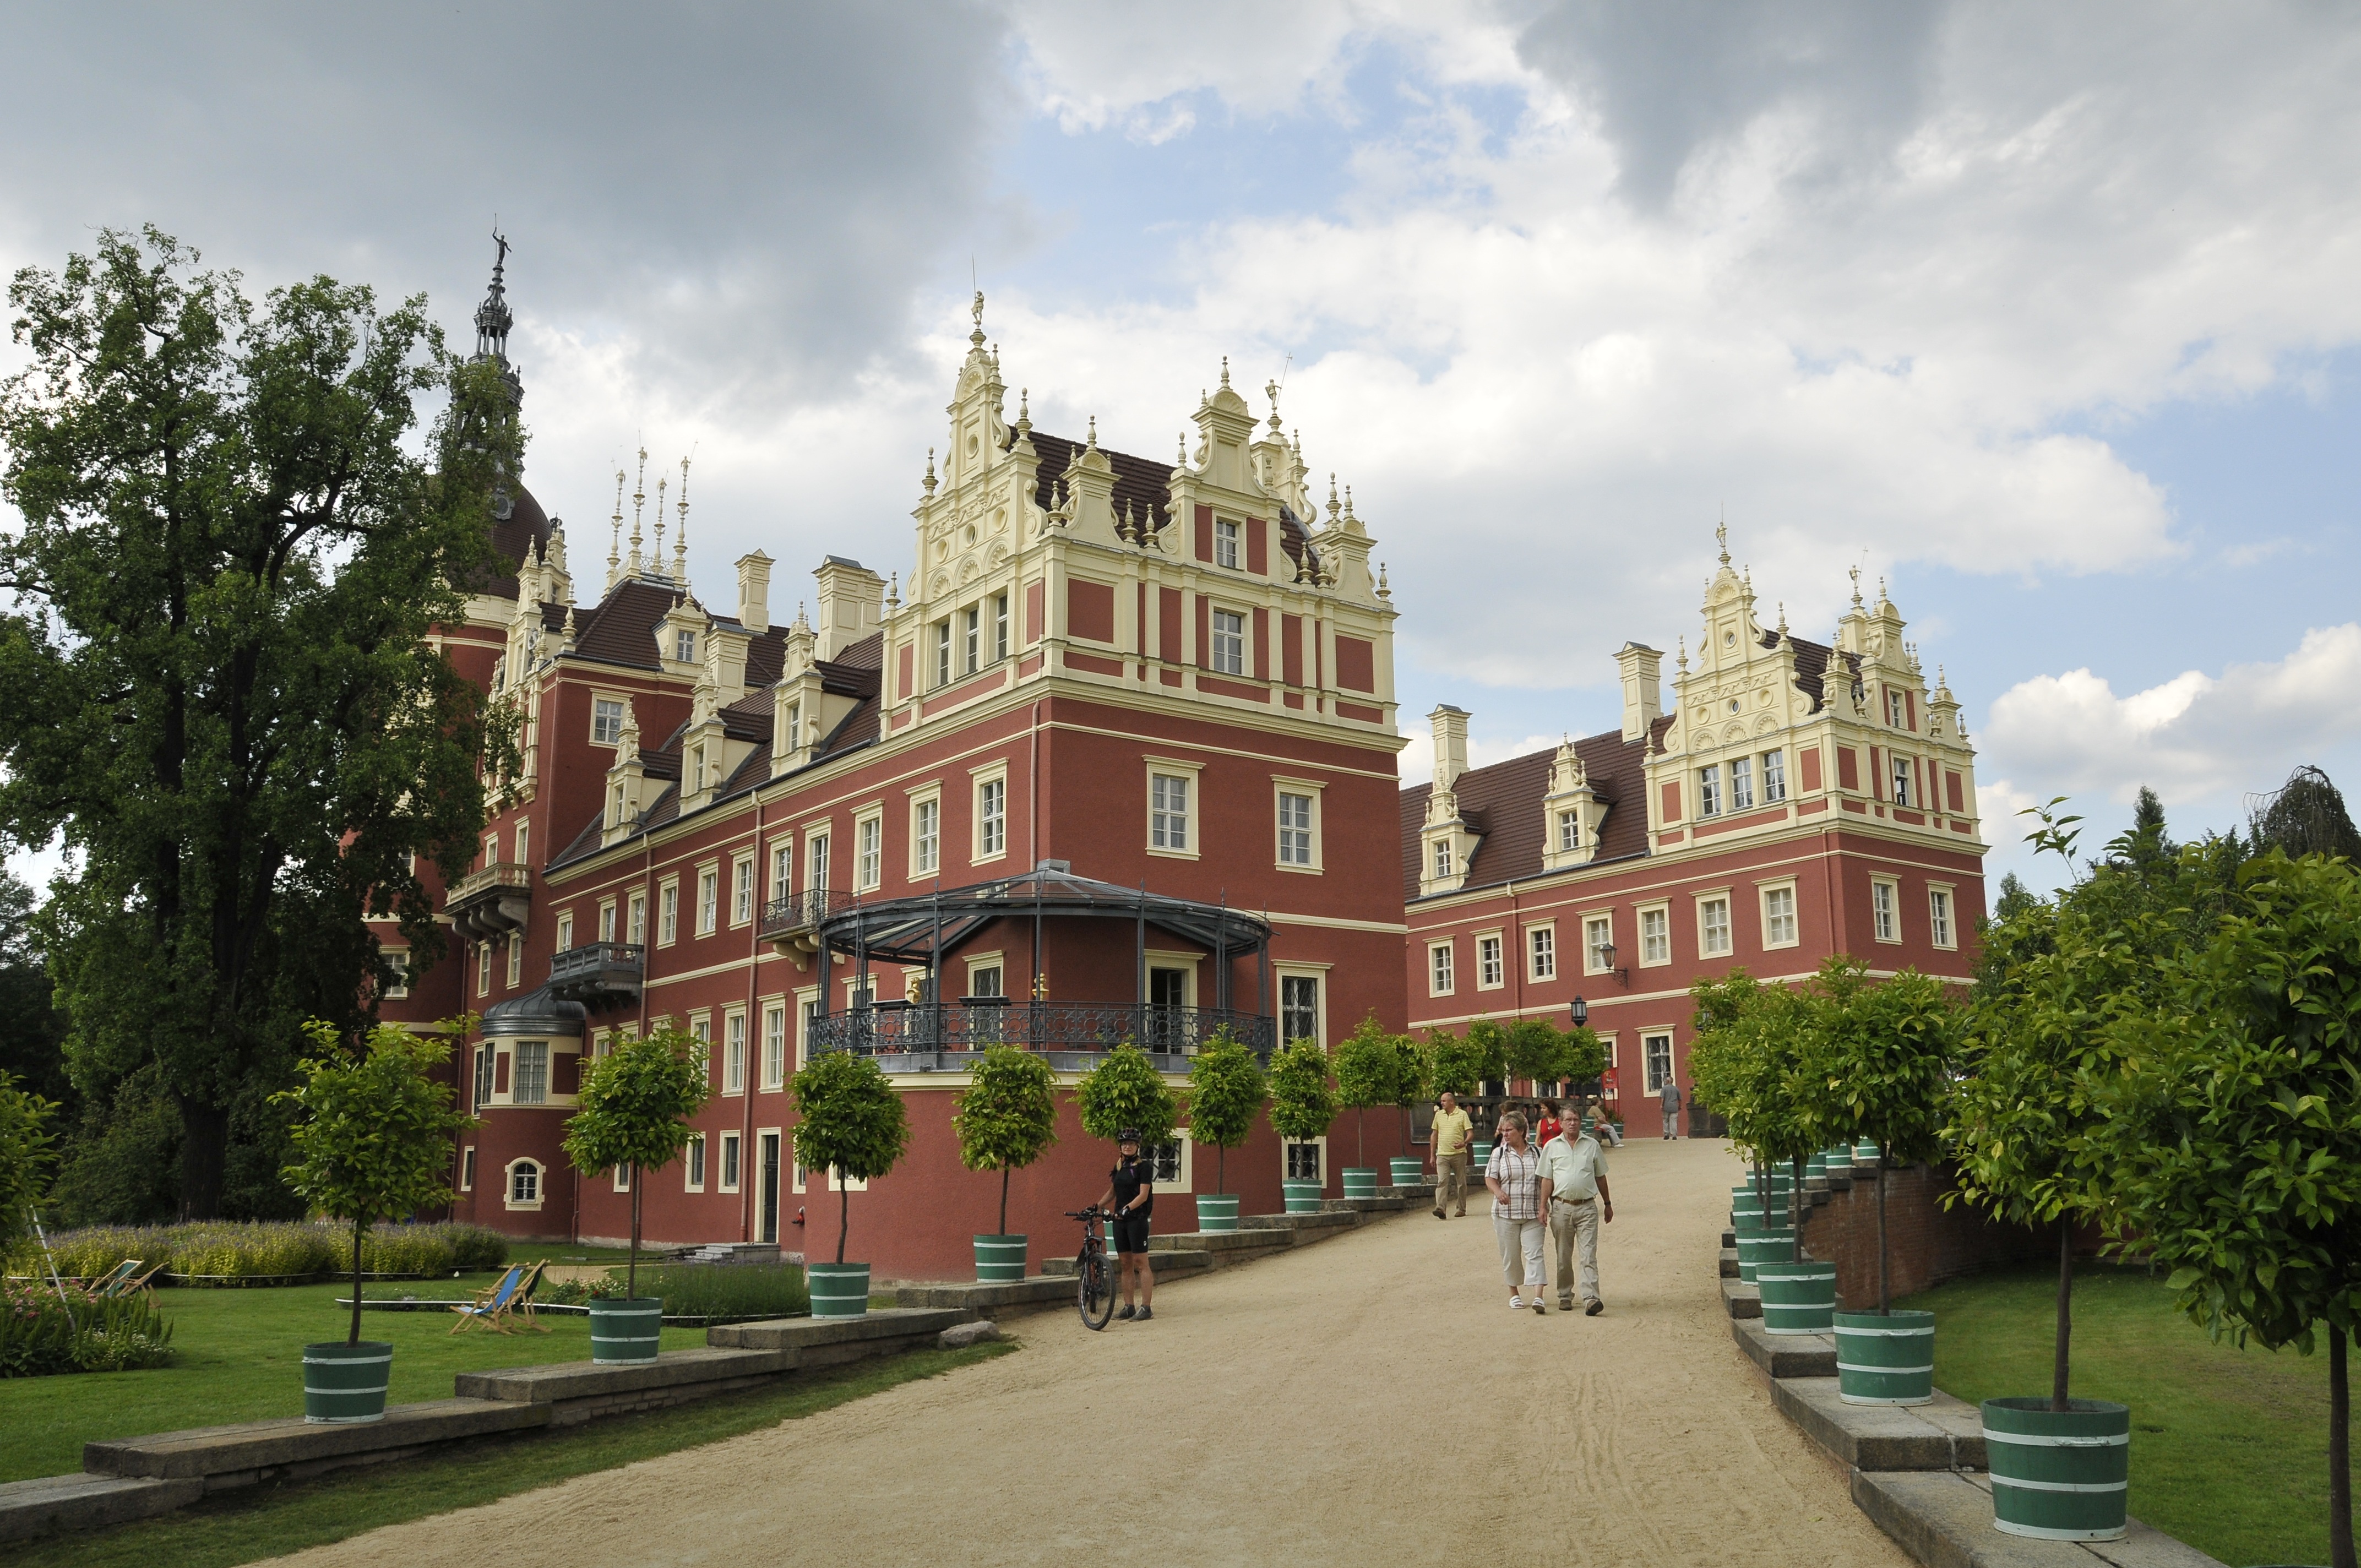
landscape, town, building, chateau, palace, city, plaza, landmark, waterway, town square, estate, neighbourhood, stately home, bad muskau, the palace, muskauer park, park von muskau, f rst p ckler park, residential area